Tlacotalpan

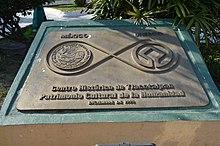
World Heritage Site plaque in the main square

In 1968, conservation efforts began when Tlacotalpan was declared a "typical city" of Mexico by the state of Veracruz. In 1986 it was declared a Historic Monuments Zone by the federal government to be managed by the Instituto Nacional de Antropologia e Historia (INAH) and the Instituto Nacional de Bellas Artes (INBA). In 1985 and 1997 a transition zone was established which includes areas across the river which serves as a buffer to the main conservation area. In 1998, it was named a World Heritage Site by UNESCO for its history as a river port, its architecture and its traditions in poetry, music and dance.